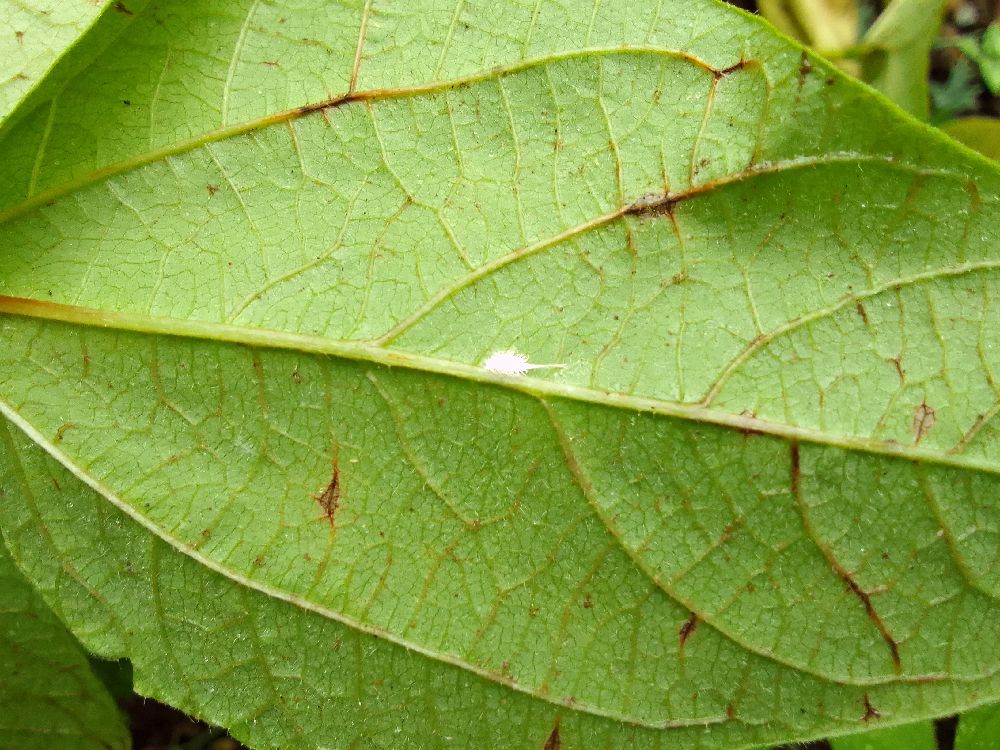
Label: anthracnose